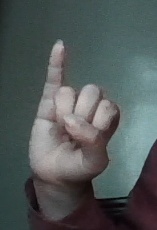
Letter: meem